Batmobile (band)

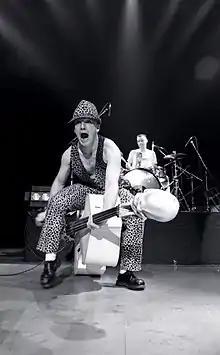
Batmobile in Japan

The band's first major gig outside of the Netherlands was at Klub Foot in London in 1986. They were the first band not from the United Kingdom to play at the club. They played with Demented Are Go and Torment. That same year, Zuidhof and the band's sound engineer, Eddie, created Count Orlok records after a lawsuit with their then current label, Rockhouse/Kix4U. That label failed to pay the band royalties and Batmobile ended up suing the label. They won in court and their contract ended, hence the founding of Court Orlok. Count Orlok released the band's first full-length album, "Bambooland" in 1987. The band toured Switzerland, West Germany, England and Austria.